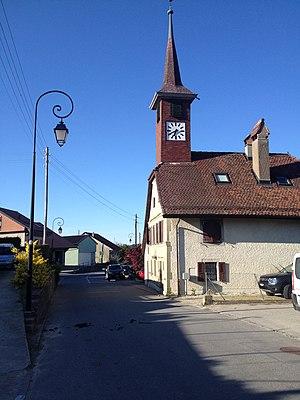
l'église de Boulens, dans le canton de Vaud en Suisse.